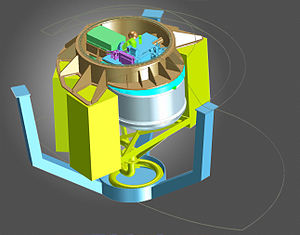
3D-modellering / 3D-modeller
3D-model af en spektrograf[1]
Indenfor 3D-computergrafik er 3D-modellering eller 3-D-modellering processen at danne en matematisk repræsentation af et objekts tredimensionelle overflade via specialiseret software. Produktet kaldes en 3D-model. 3D-modellen kan vises som et todimensionelt billede via en proces kaldet 3D-rendering eller anvendt i et fysisk fænomens computersimulation. 3D-modellen kan også skabes via 3D-printningsenheder.